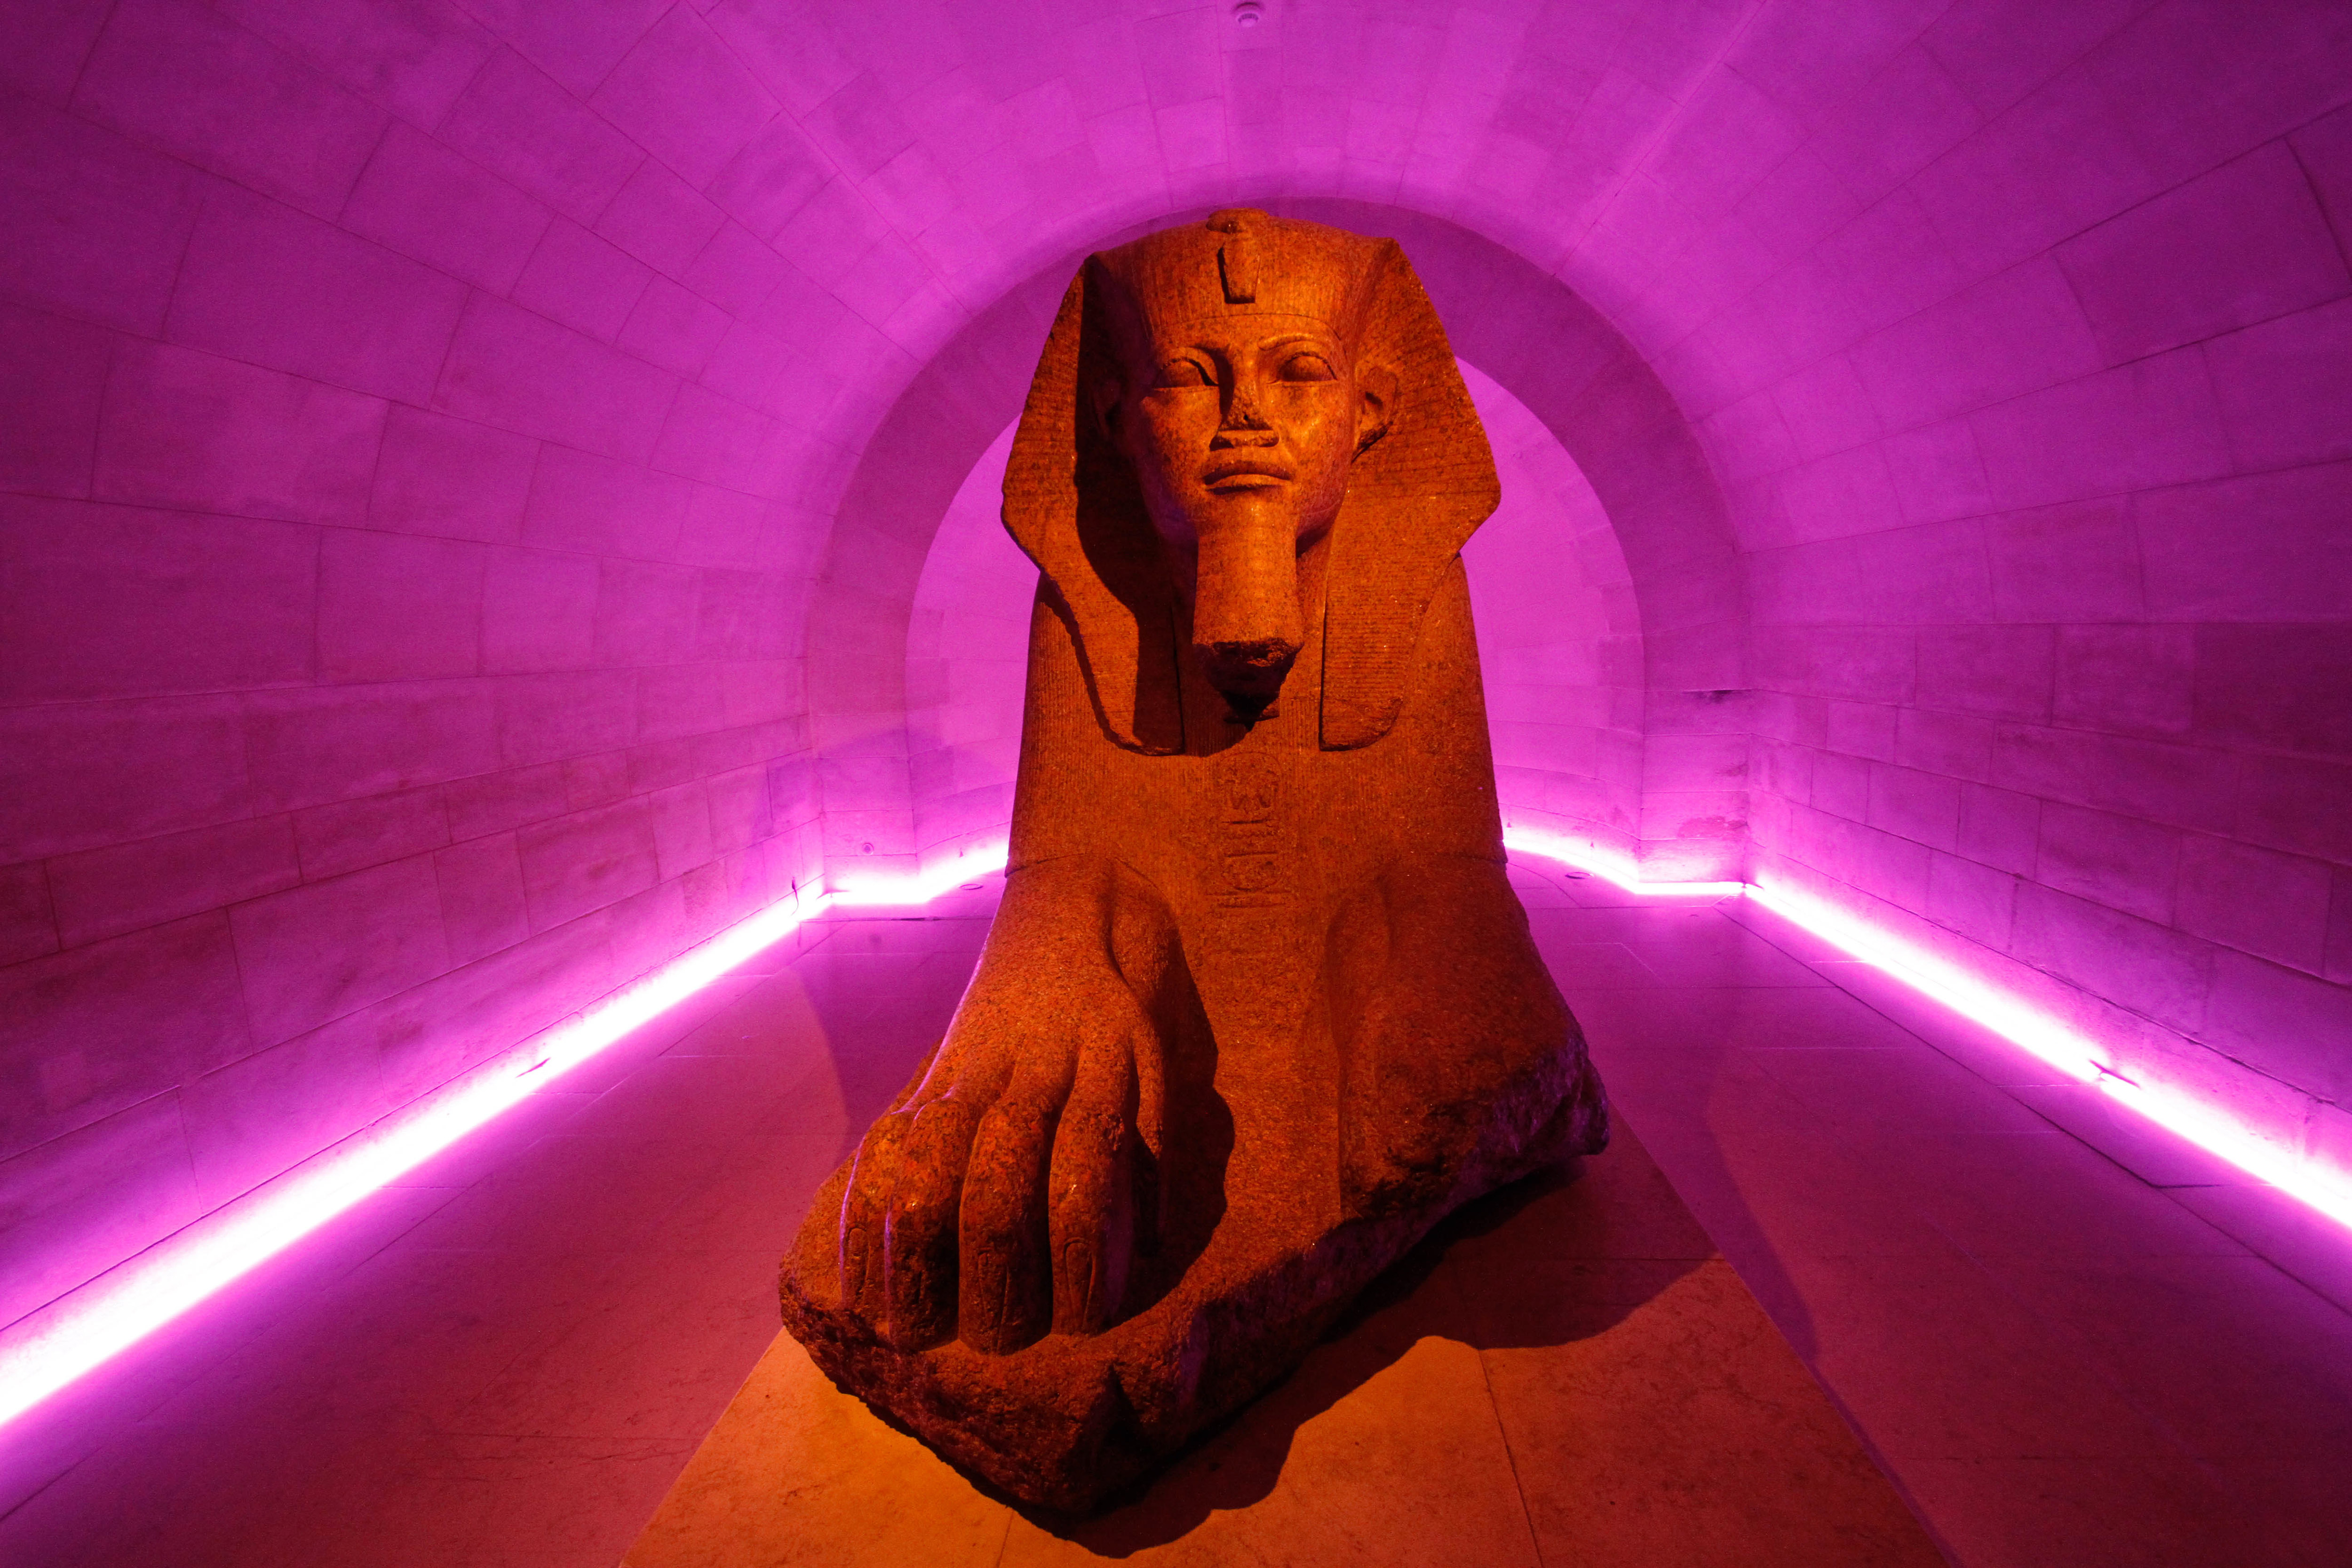
light, purple, art, sculpture, magenta, cg artwork